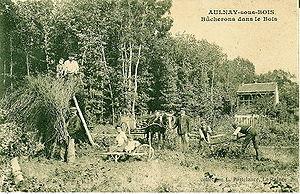
Un bûcheron est un professionnel de l'abattage des arbres. Les agriculteurs exercent aussi souvent ce type d'activité pour tirer des forêts qu'ils gèrent un revenu et se chauffer. C'est l'un des métiers statistiquement les plus risqués quant aux accidents corporels.
La forêt de Bondy est un massif forestier situé dans le département de la Seine-Saint-Denis à 15 kilomètres environ à l'est de Paris.